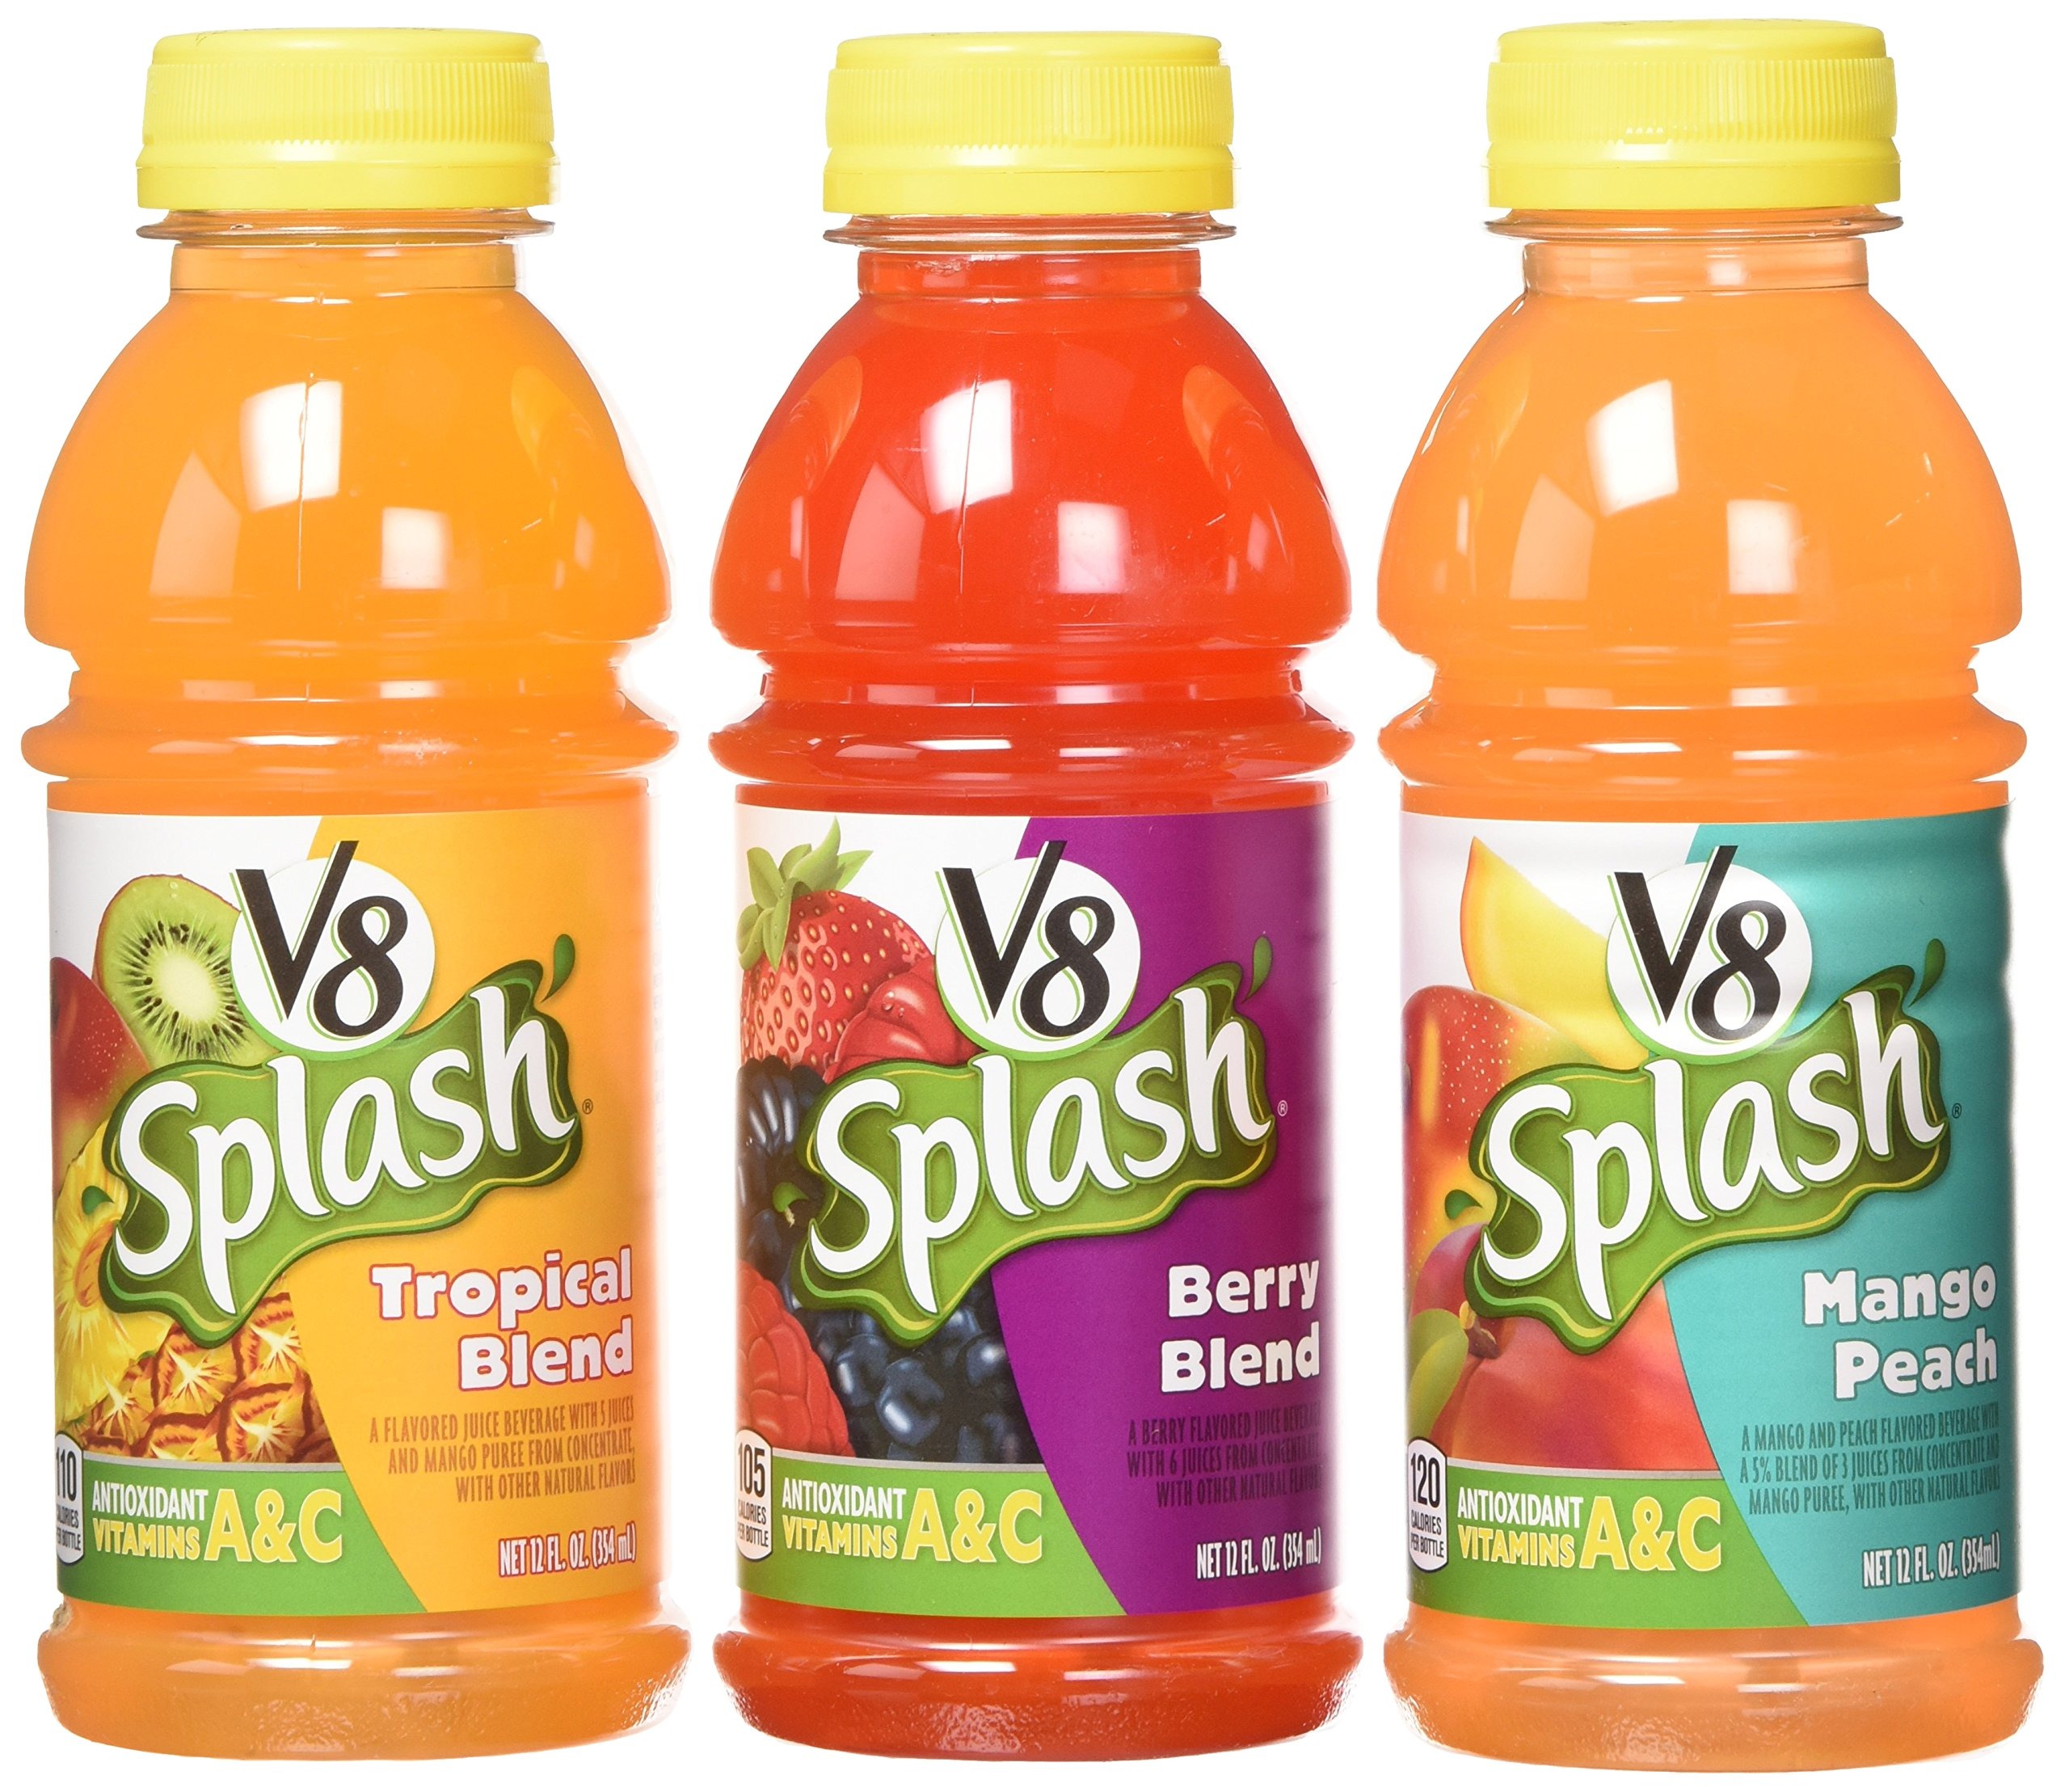
Item Name: V8 Splash Variety Pack Juice (Pack of 18) 12 Fl Oz, 216 Fluid Ounce
Bullet Point 1: Refreshing fruit juice drink with 5% carrot juice blend
Bullet Point 2: Variety pack includes: Mango Peach, Berry Blend, Tropical Blend
Bullet Point 3: Deliciously sweet taste
Value: 216.0
Unit: Fl Oz

Price: 19.39